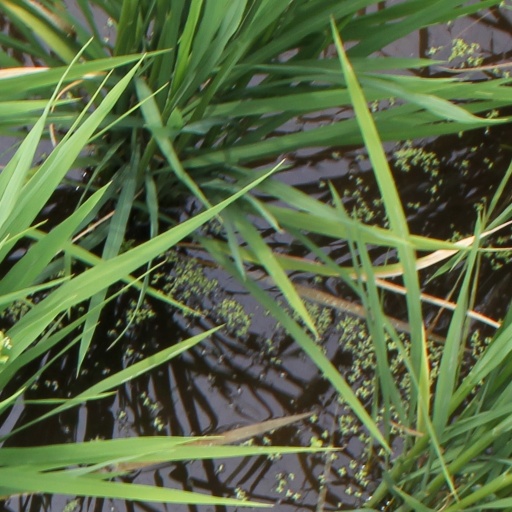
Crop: rice